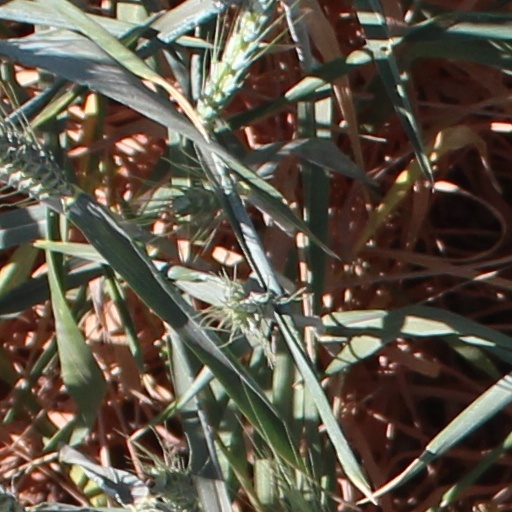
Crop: wheat